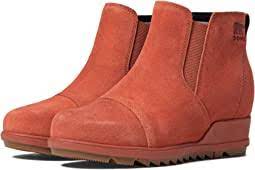
Label: Clog